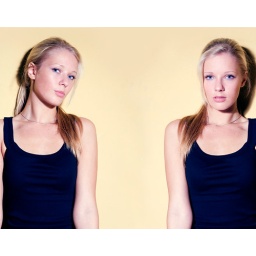
against the yellow wall